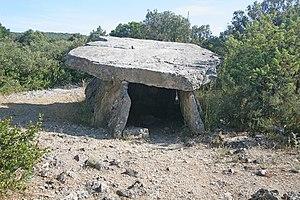
Cet article présente la liste des sites mégalithiques de l'Ardèche, en France.
Le dolmen de Champvermeil est un dolmen situé à Bidon, en France.
Cet article recense les monuments historiques de l'Ardèche, en France. Pour les monuments historiques de la commune de Bourg-Saint-Andéol, voir la liste détaillée des monuments historiques de Bourg-Saint-Andéol